Henri de La Tour d'Auvergne, Viscount of Turenne

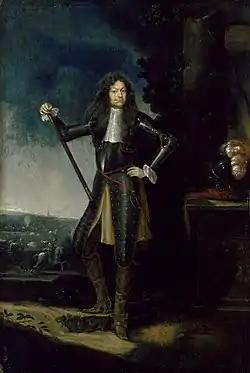
Raimondo Montecuccoli

Turenne started the 1655 campaign by taking Landrecies. Soon after, Turenne almost captured Condé but the failure of a subordinate led to the latter's escape. Turenne then took the fortresses of Condé and St. Guislain before being recalled to the court at Compiègne. Hocquincourt had been robbed of his important position by Mazarin and was now approached by Condé. If Hocquincourt surrendered Ham and Peronne, which he was in charge of, the French position would be much weaker. Turenne could not move forces to the place due to the Spanish dispositions, but convinced Mazarin to negotiate with Hocquincourt, which succeeded.